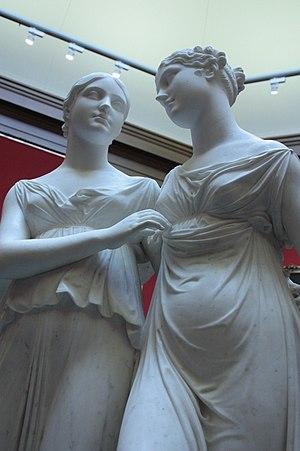
Le colonel John Campbell, de Shawfield et Islay est un soldat écossais de l'armée britannique et brièvement un politicien. Après sa mort prématurée, sa veuve Lady Charlotte Bury est devenue célèbre en tant que diariste et romancière.